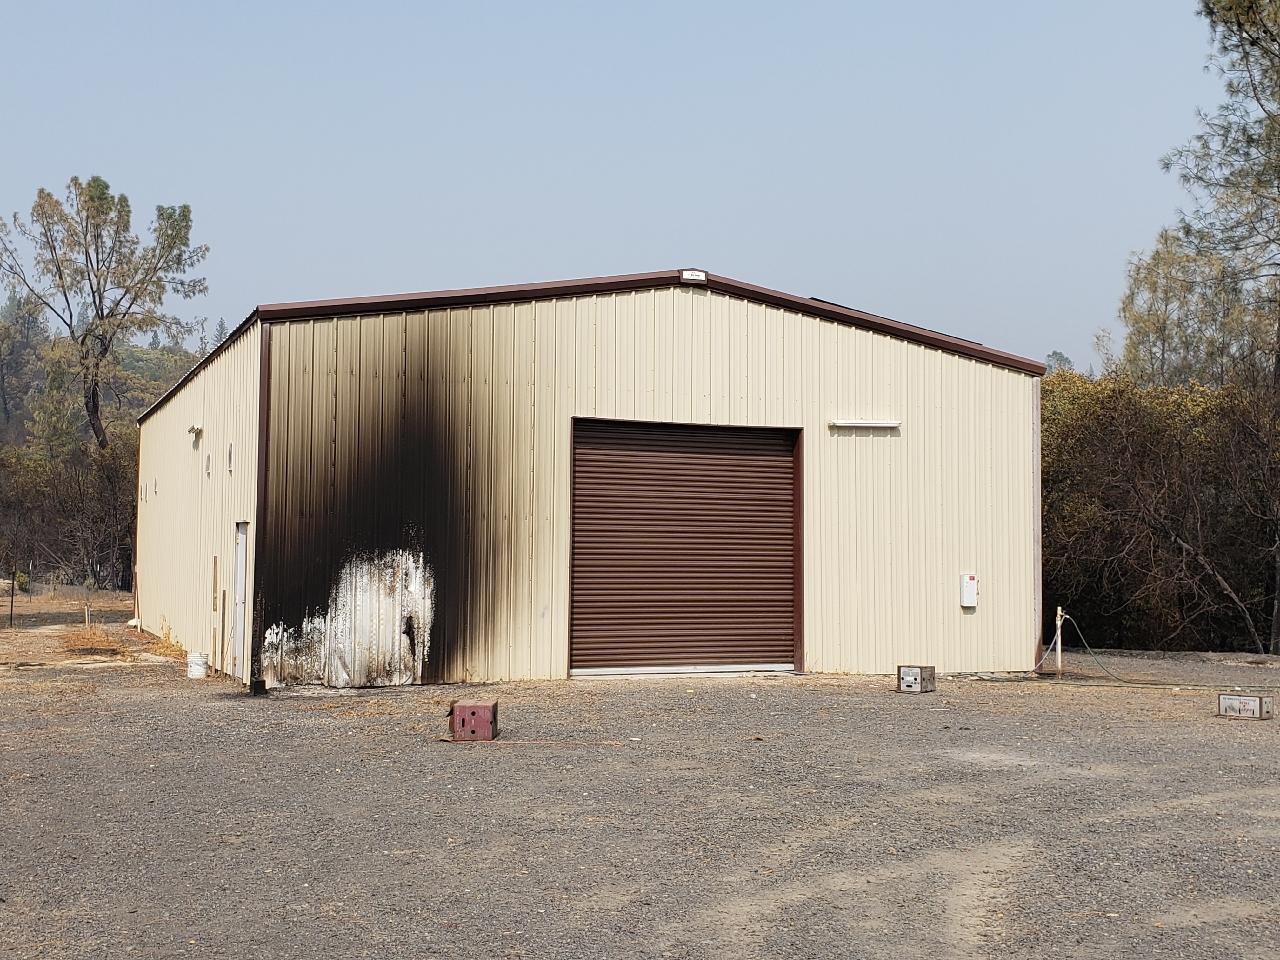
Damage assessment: affected